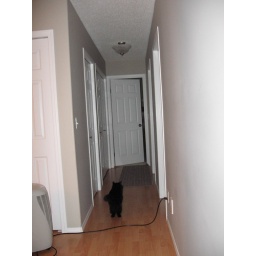
I like having a black cat follow me around the house.